Noyes Laboratory of Chemistry

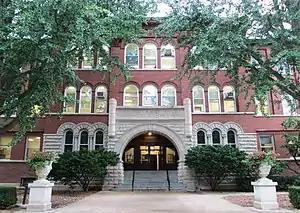
The main facade and entrance to the Noyes Lab

The William Albert Noyes Laboratory of Chemistry, located on the campus of the University of Illinois Urbana-Champaign at 505 S. Mathews Avenue in Urbana, Illinois, United States, was built in 1902 as the "New Chemical Laboratory", and was designed by Nelson Strong Spencer in the Richardsonian Romanesque style. Founded in 1867, the Chemistry Department was the first department of the university to move into its own building in 1878. When the department outgrew that building, department head Arthur W. Palmer convinced the state legislature to build a new lab, with 77,884 square feet of usable space, at a cost of under $100,000.